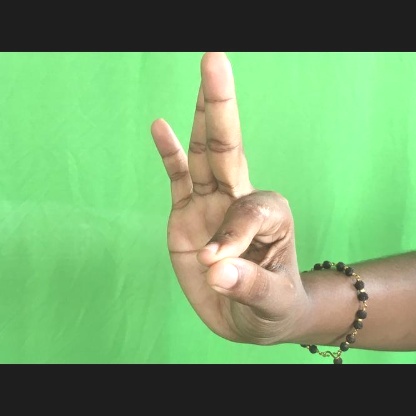
Mudra: Hamsasyam